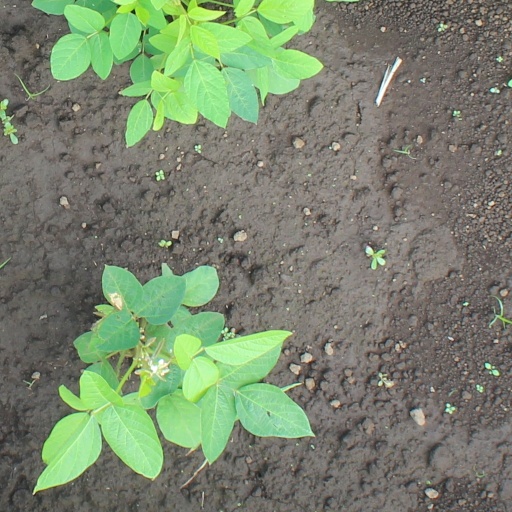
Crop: soybean